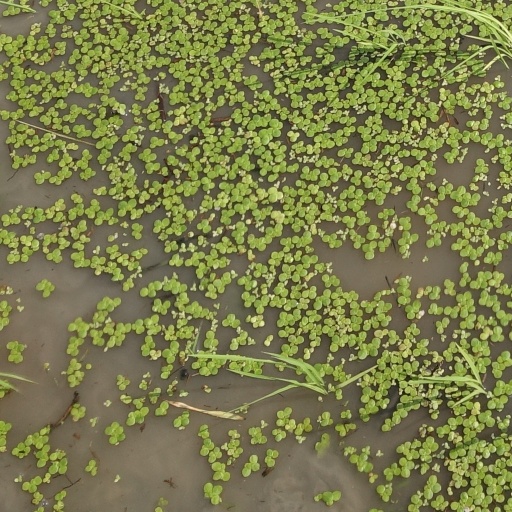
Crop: rice